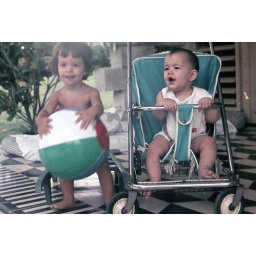
This is meilyn and Maritza at beach house in Cuba